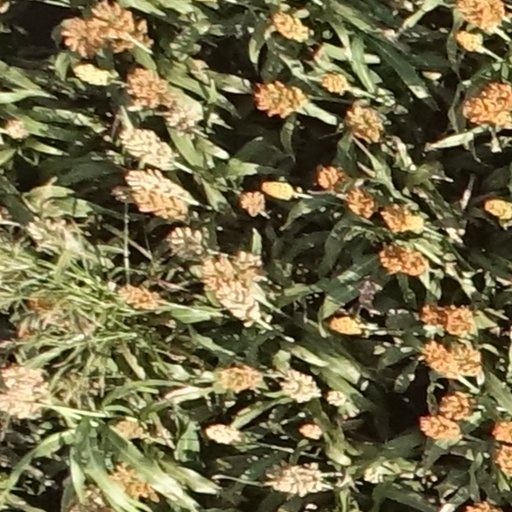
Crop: sorghum